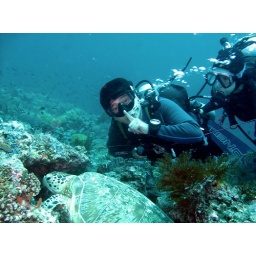
sleeping green turtlephoto taken by marlyn lilles